Dominican Republic

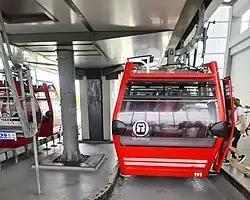
Teleférico de Santo Domingo

The Dominican Republic has four important mountain ranges. The most northerly is the "Cordillera Septentrional" ("Northern Mountain Range"), which extends from the northwestern coastal town of Monte Cristi, near the Haitian border, to the Samaná Peninsula in the east, running parallel to the Atlantic coast. The highest range in the Dominican Republic – indeed, in the whole of the West Indies – is the "Cordillera Central" ("Central Mountain Range"). In the Cordillera Central are the four highest peaks in the Caribbean: Pico Duarte ( above sea level), La Pelona, La Rucilla, and Pico Yaque. In the southwest corner of the country, south of the Cordillera Central, there are two other ranges: the more northerly of the two is the "Sierra de Neiba", while in the south the "Sierra de Bahoruco" is a continuation of the Massif de la Selle in Haiti. There are other, minor mountain ranges, such as the "Cordillera Oriental" ("Eastern Mountain Range"), "Sierra Martín García", "Sierra de Yamasá", and "Sierra de Samaná".